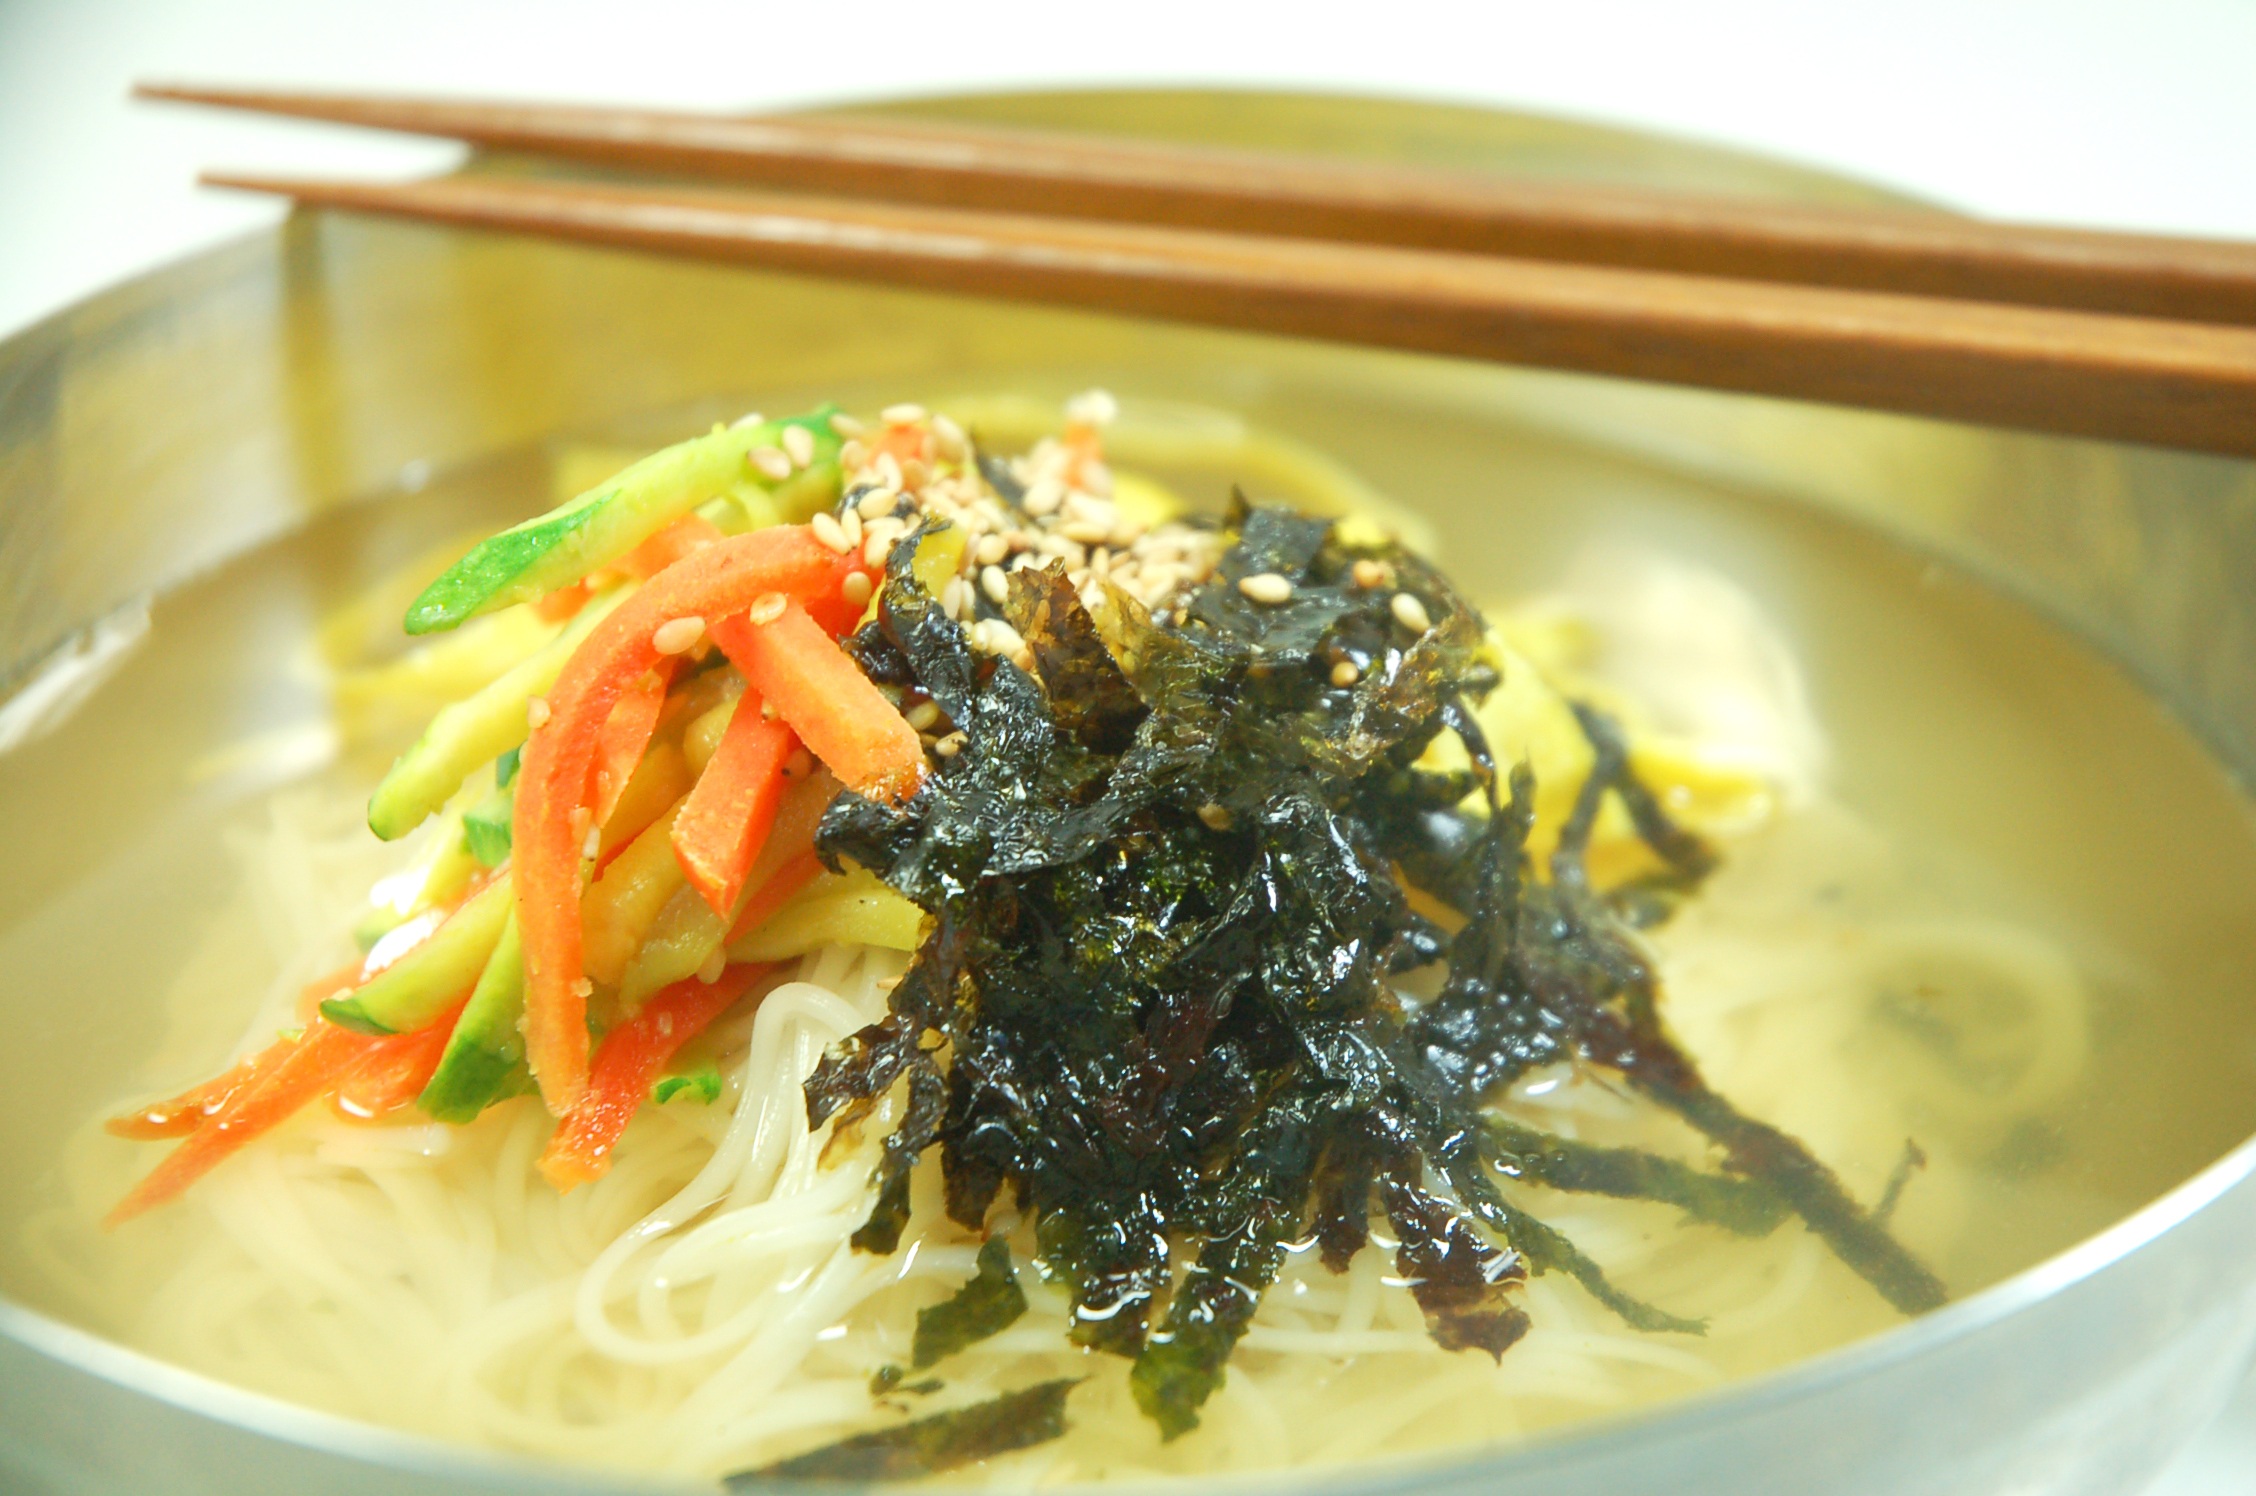
dish, food, cooking, produce, fish, lunch, cuisine, noodle, asian food, noodles, if, flour, korean food, side dishes, if food, chinese food, flour food